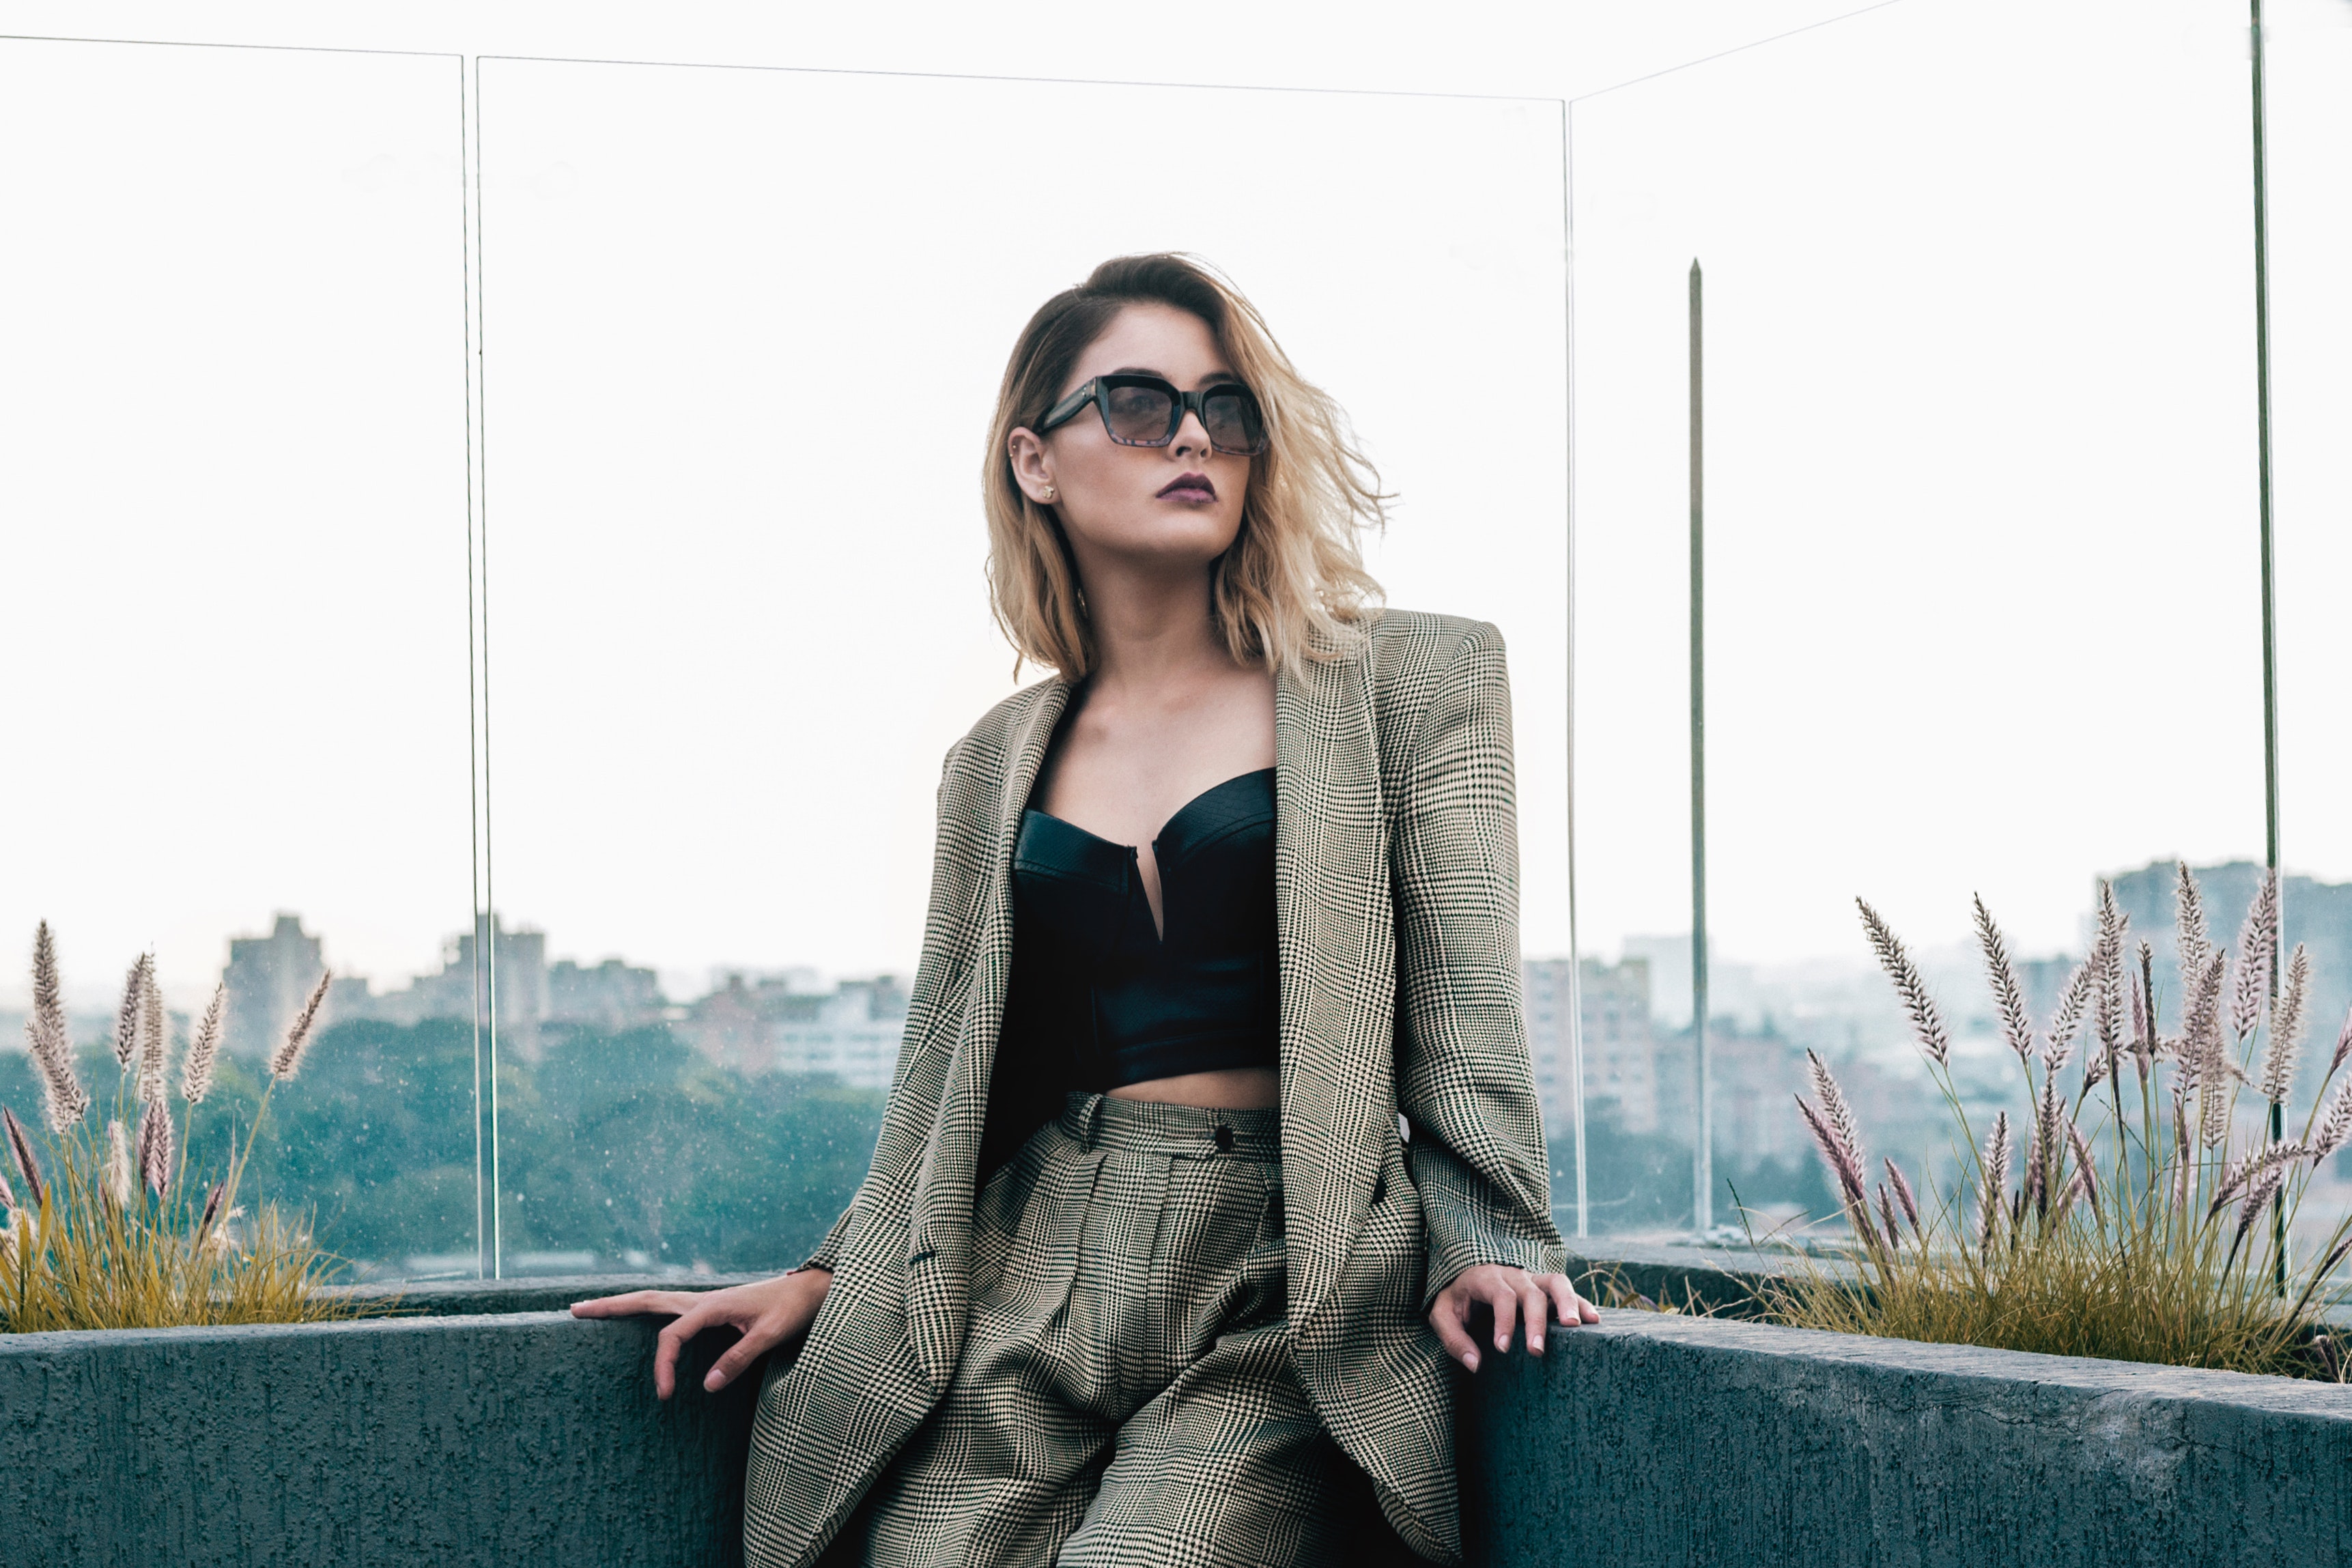
photograph, vision care, eyewear, sunglasses, beauty, glasses, girl, photography, fashion, photo shoot, outerwear, jeans, denim, long hair, cool, winter